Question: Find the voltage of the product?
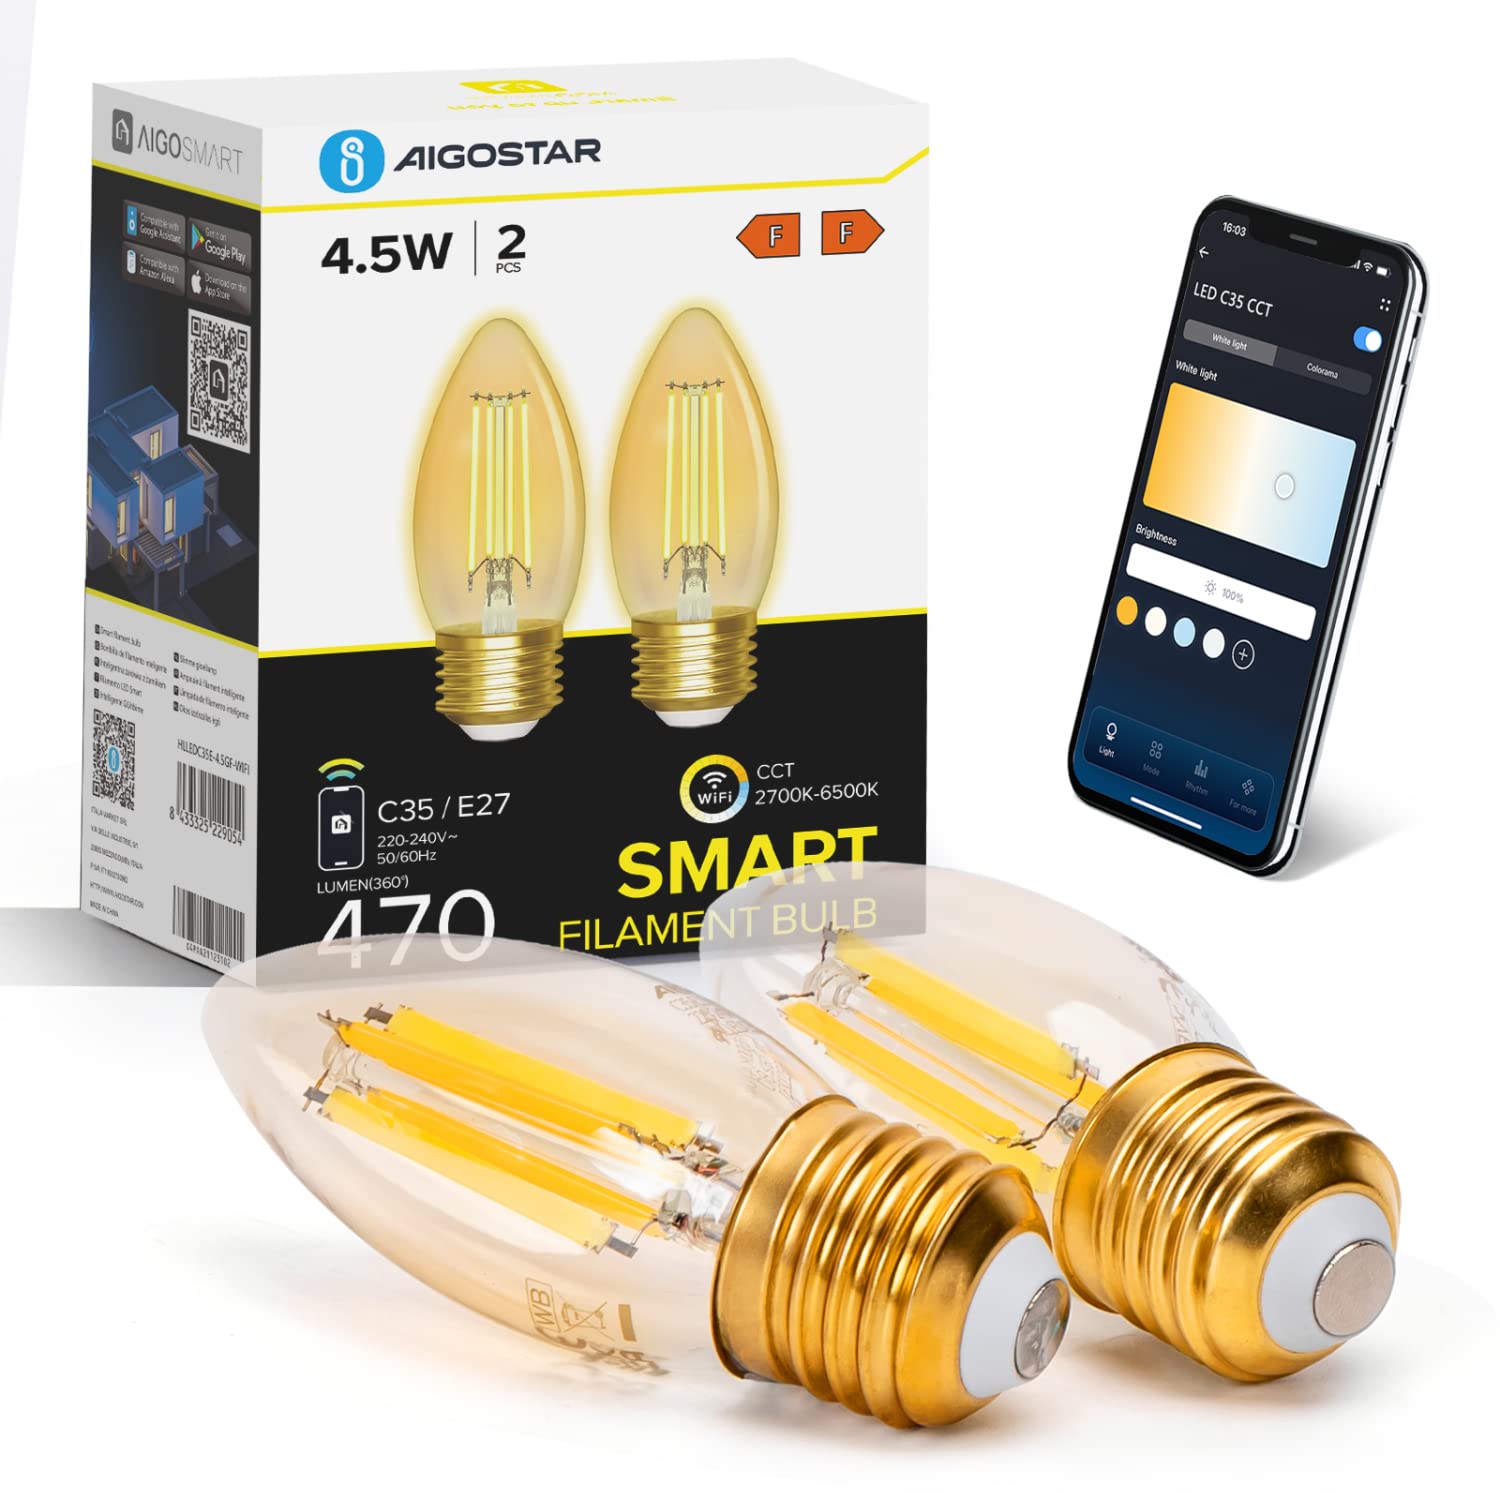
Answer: [220.0, 240.0] volt